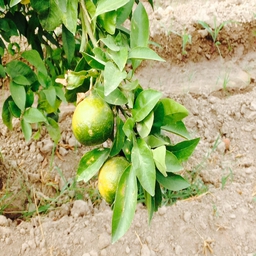
Plant part: fruit
Disease: greening